Isambard Kingdom Brunel

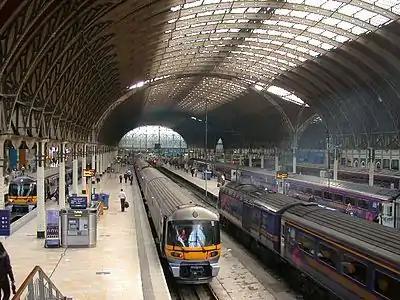
Paddington station, still a mainline station, was the London terminus of the Great Western Railway.

In the early part of Brunel's life, the use of railways began to take off as a major means of transport for goods. This influenced Brunel's involvement in railway engineering, including railway bridge engineering.